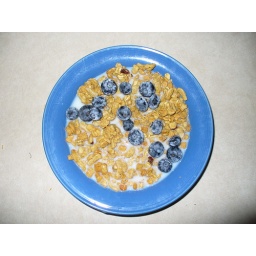
Blueberries in a blue bowl make me happy!